History of Toronto

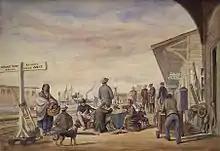
The construction of Union Station in 1858 dramatically increased commerce as well as the number of immigrants.

The Tories called the meeting for three in the afternoon so that the working class "mechanics" would not be able to attend. The inability of the mechanics to attend was their saving grace, for the meeting ended in a terrible tragedy when the packed gallery overlooking Market Square collapsed, pitching the onlookers into the butcher's stalls below, killing four and injuring dozens. The Tory press immediately placed the blame on Mackenzie, even though he did not attend. The Toronto mechanics, ironically spared the carnage because of the hour at which the meeting was appointed, did not appear to be swayed by the Tory press. In the October 1834 provincial elections, Mackenzie was overwhelmingly elected in the second riding of York; Sheriff William Jarvis, running in the city of Toronto, lost to reformer James Edward Small by the slim margin of 252 to 260 votes. Toronto was the site of the key events of the Upper Canada Rebellion in 1837, led by Mackenzie.